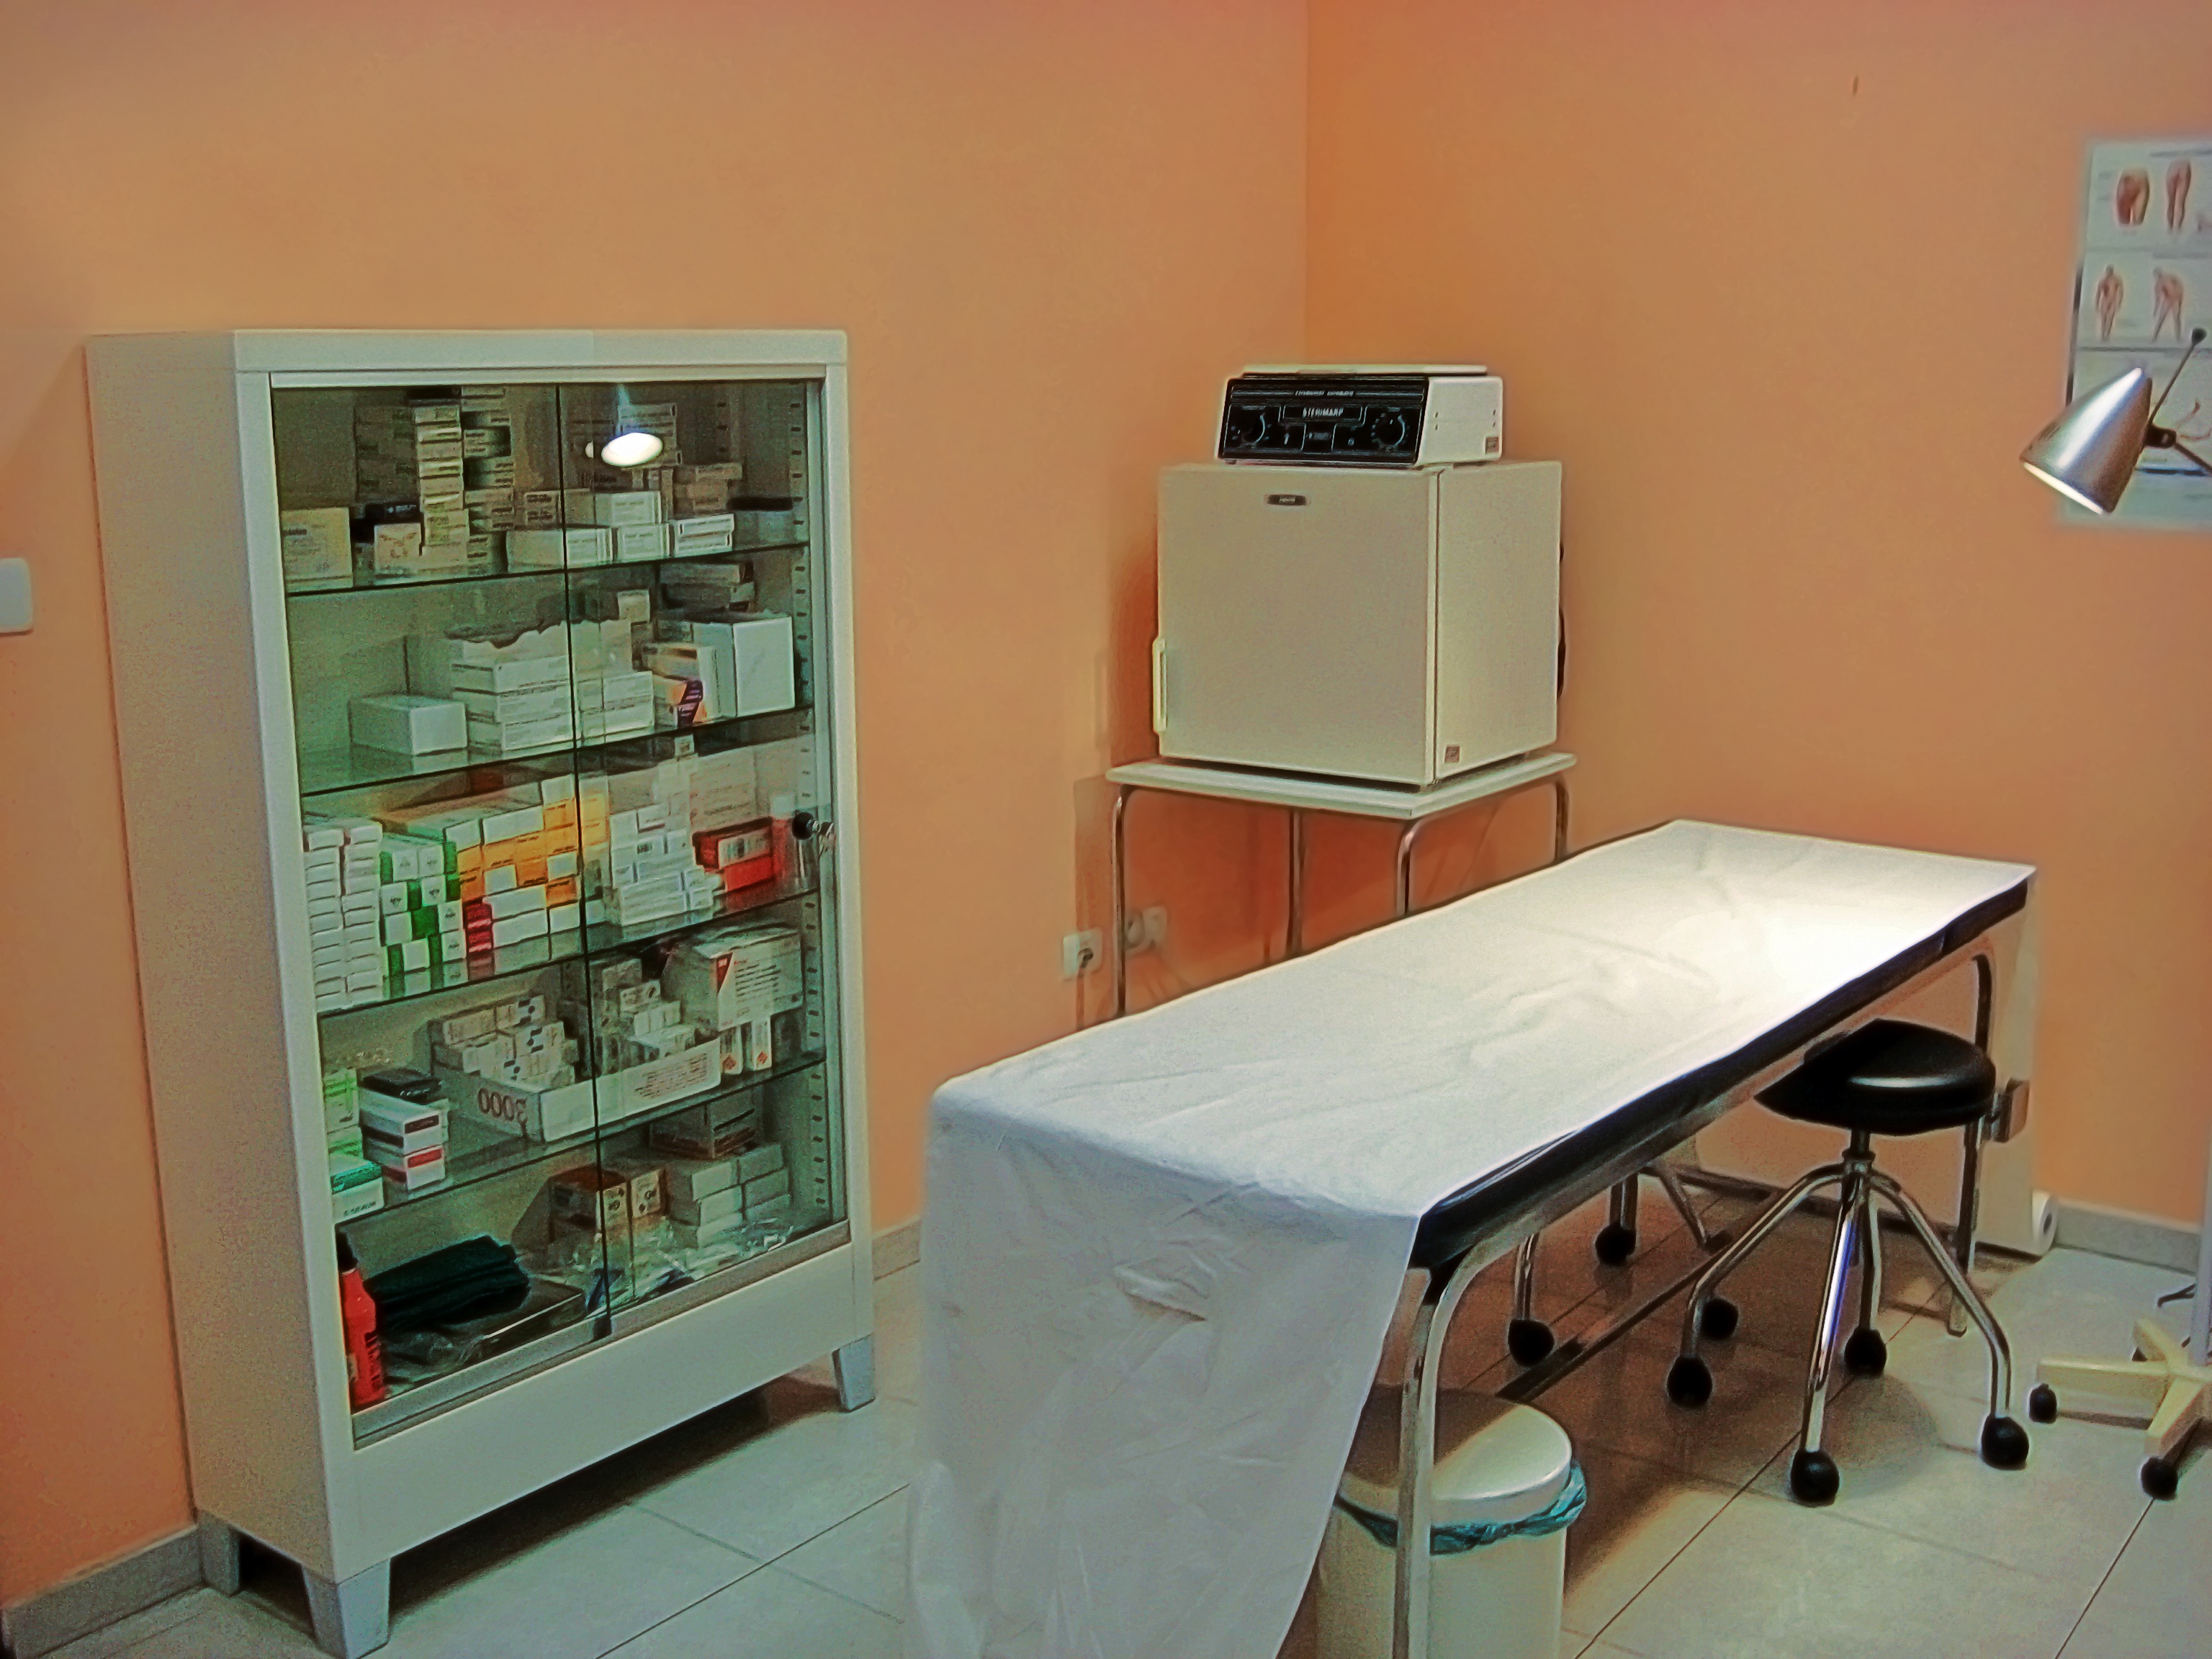
home, office, furniture, room, interior design, design, bless you, medical, nursing, stretcher